Operation Eagle Pull

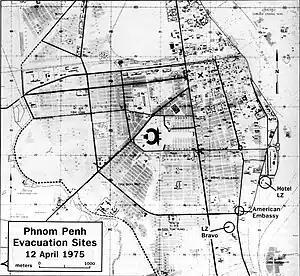
Map of Operation Eagle Pull evacuation sites showing the Embassy and LZ Hotel

The evacuation plan was developed and refined by the US Military as Khmer Rouge forces closed in on Phnom Penh, starting as early as 1973. On 27 June 1973 the Seventh Air Force published Contingency Plan 5060C "Eagle Pull" covering the evacuation of Phnom Penh. Conplan 5060C had three options: